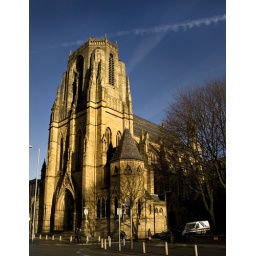
the churchish type building over the road from manchester uni union building